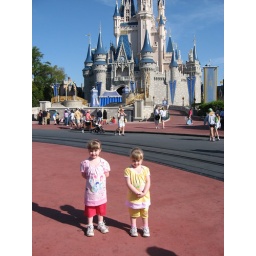
The girls in front of the castle at magic kingdom